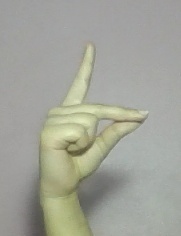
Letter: ta